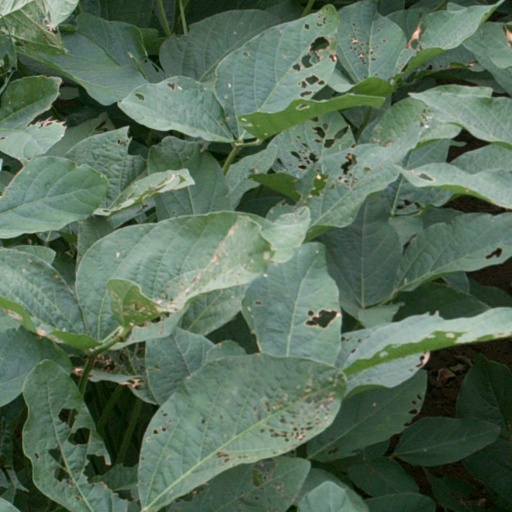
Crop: soybean